Anvil Island

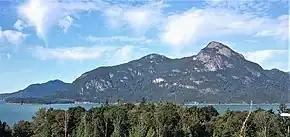
East aspect of Anvil Island.The highest point is Leading Peak (765 meters).

The terrain of Anvil Island is primarily rocky cliffs and steep hills that line the coast. However, at the south side of the island on either side of Irby Point, the southernmost point of the island, there is flatter terrain. Following the Montagu Channel northward on the east side of the island there juts out Fern Point with Fern Bay facing the south and North Bay facing the north. This section is relatively flat with both bays having beaches and Fern Point being lined with cliffs into the water. Following the coast, north of North Bay is Ram Bay marking the end of the relatively flat land on the sound of the island. Domett Point marks the northernmost point of the island, being lined with cliffs and large hills. Heading south along the Ramillies Channel Anvil's coastal terrain continues with substantial cliffs and impassable hills.